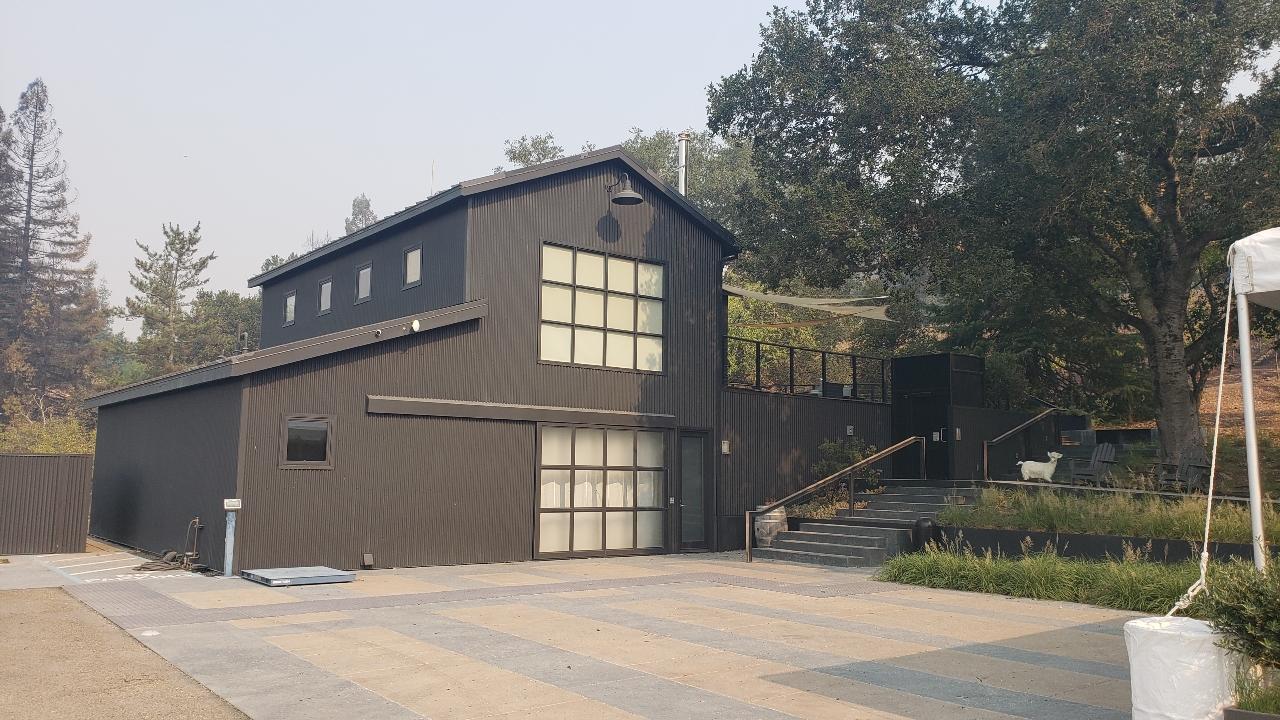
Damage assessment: no_damage